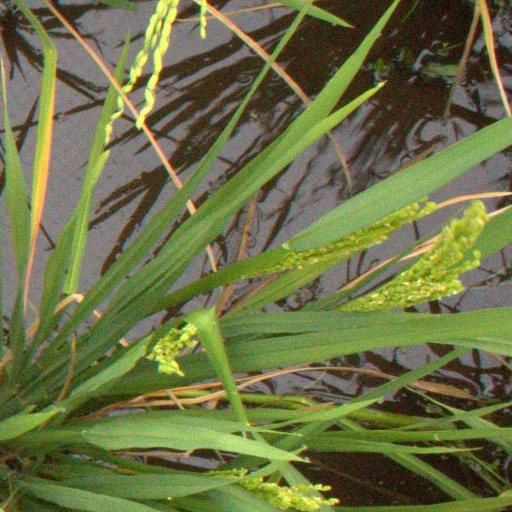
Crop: rice